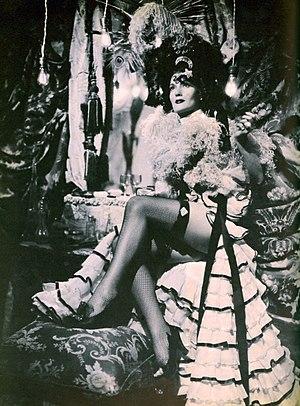
Zazà est un film italien réalisé par Renato Castellani, sorti en 1944.